Bob Lilley (soccer, born 1966)

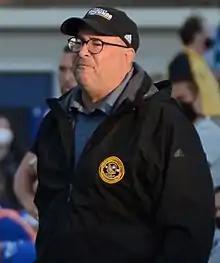
Lilley with Pittsburgh Riverhounds in 2021

Robert "Bob" Lilley (born May 2, 1966) is an American soccer coach who is the head coach of USL Championship club Pittsburgh Riverhounds SC. He has managed the Hershey Wildcats, Montreal Impact, Vancouver Whitecaps, Detroit Ignition, and Rochester Rhinos.